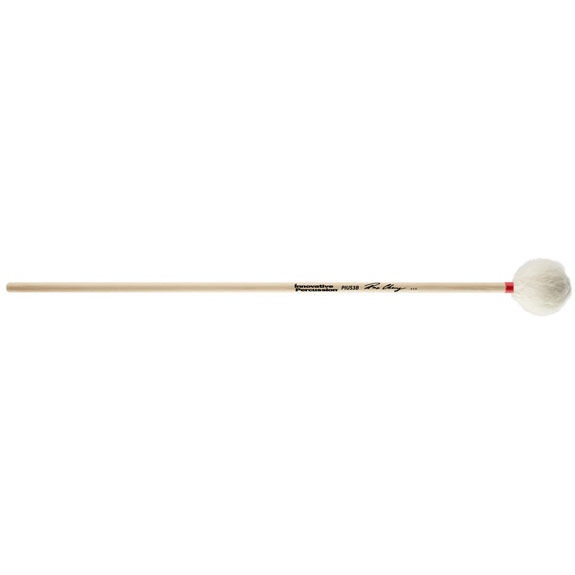
Innovative Percussion Pius Cheung General Mallets PIUS3 Birch
The Innovative Percussion Pius Cheung Series Marimba Mallets features six models with rubber cores of varying hardness. Constructed on Birch handles, each model is wrapped with a very unique alpaca-blend yarn that allows the player to produce a strong musical fundamental at extreme dynamic ranges from the utmost silky pianissimo to peasante fortissimo with minimal effort. The PIUS3 is a medium, general mid-range mallet for solo playing.
Brand: Innovative Percussion
Category: Arts & Entertainment > Hobbies & Creative Arts > Musical Instrument & Orchestra Accessories > Percussion Accessories > Percussion Mallets